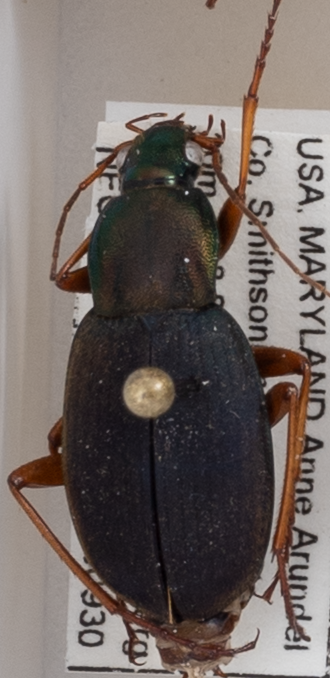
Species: Chlaenius aestivus
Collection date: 2020-09-30
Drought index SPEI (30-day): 1.106
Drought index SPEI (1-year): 1.416
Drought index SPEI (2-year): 1.45